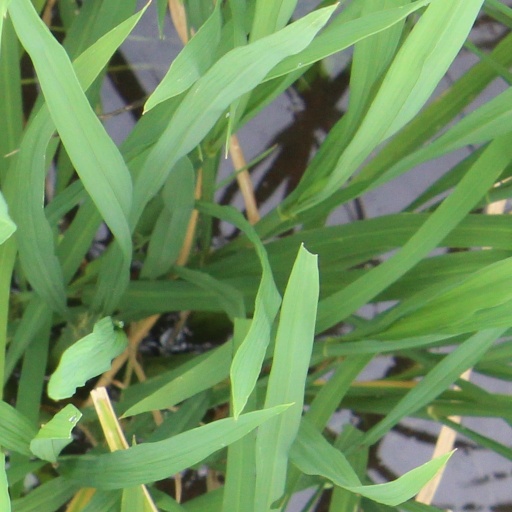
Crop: rice